Peterson's algorithm

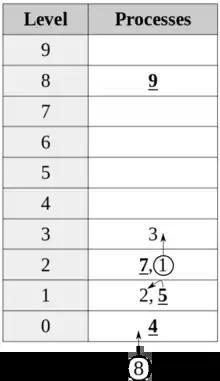
Snapshot of filter algorithm with 10 processes in progress. Last to enter are shown bold and underlined. (NB: Depending on scheduling, the last to enter may not be "correct".) At any time, updates to the table could be: the insertion of a new process at level 0, a change to the last to enter at a given level, or a process moving up one level (if it is not the last to enter OR there are no other processes at its own level or higher).

The filter algorithm generalizes Peterson's algorithm to processes. Instead of a boolean flag, it requires an integer variable per process, stored in a single-writer/multiple-reader (SWMR) atomic register, and additional variables in similar registers. The registers can be represented in pseudocode as arrays: